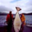
Label: flatfish